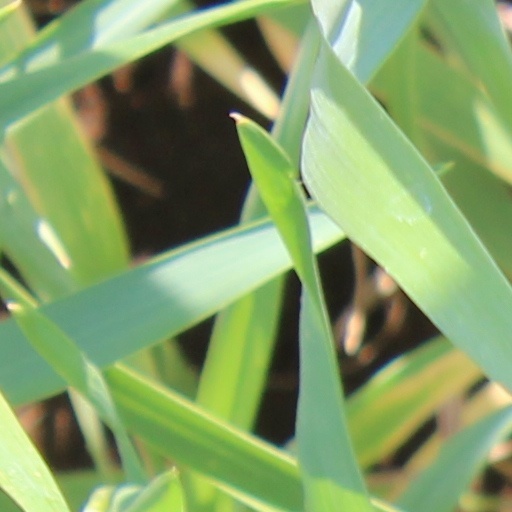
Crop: wheat